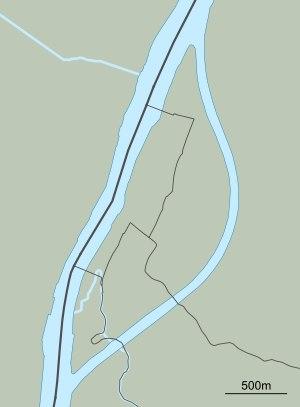
Le canal de contournement de Saint-Laurent-sur-Saône est un petit canal de 3,675 km qui naît et se jette dans la Saône tout en passant à l'est de Saint-Laurent-sur-Saône.